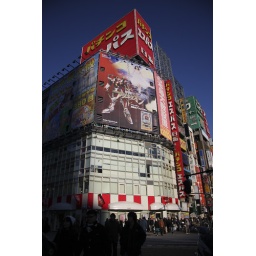
This giant pachinko parlour always looks so red and dramatic against a blue sky.